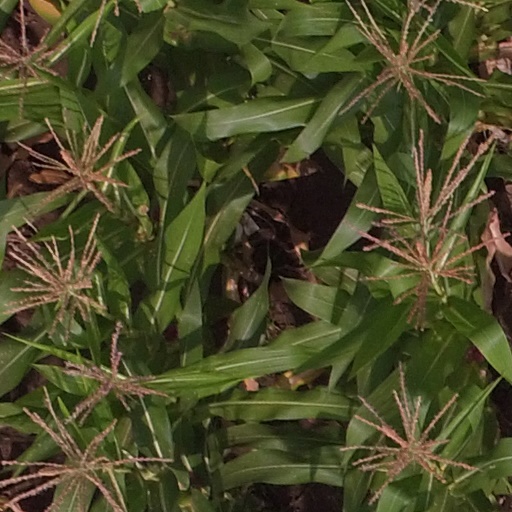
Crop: maize; corn